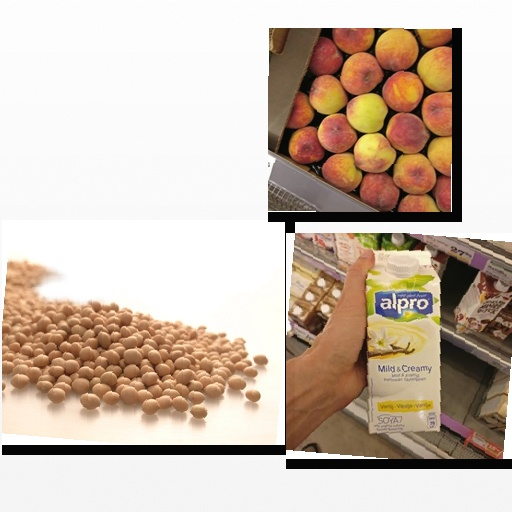
Food items: peach, soybean, vanilla_soyghurt